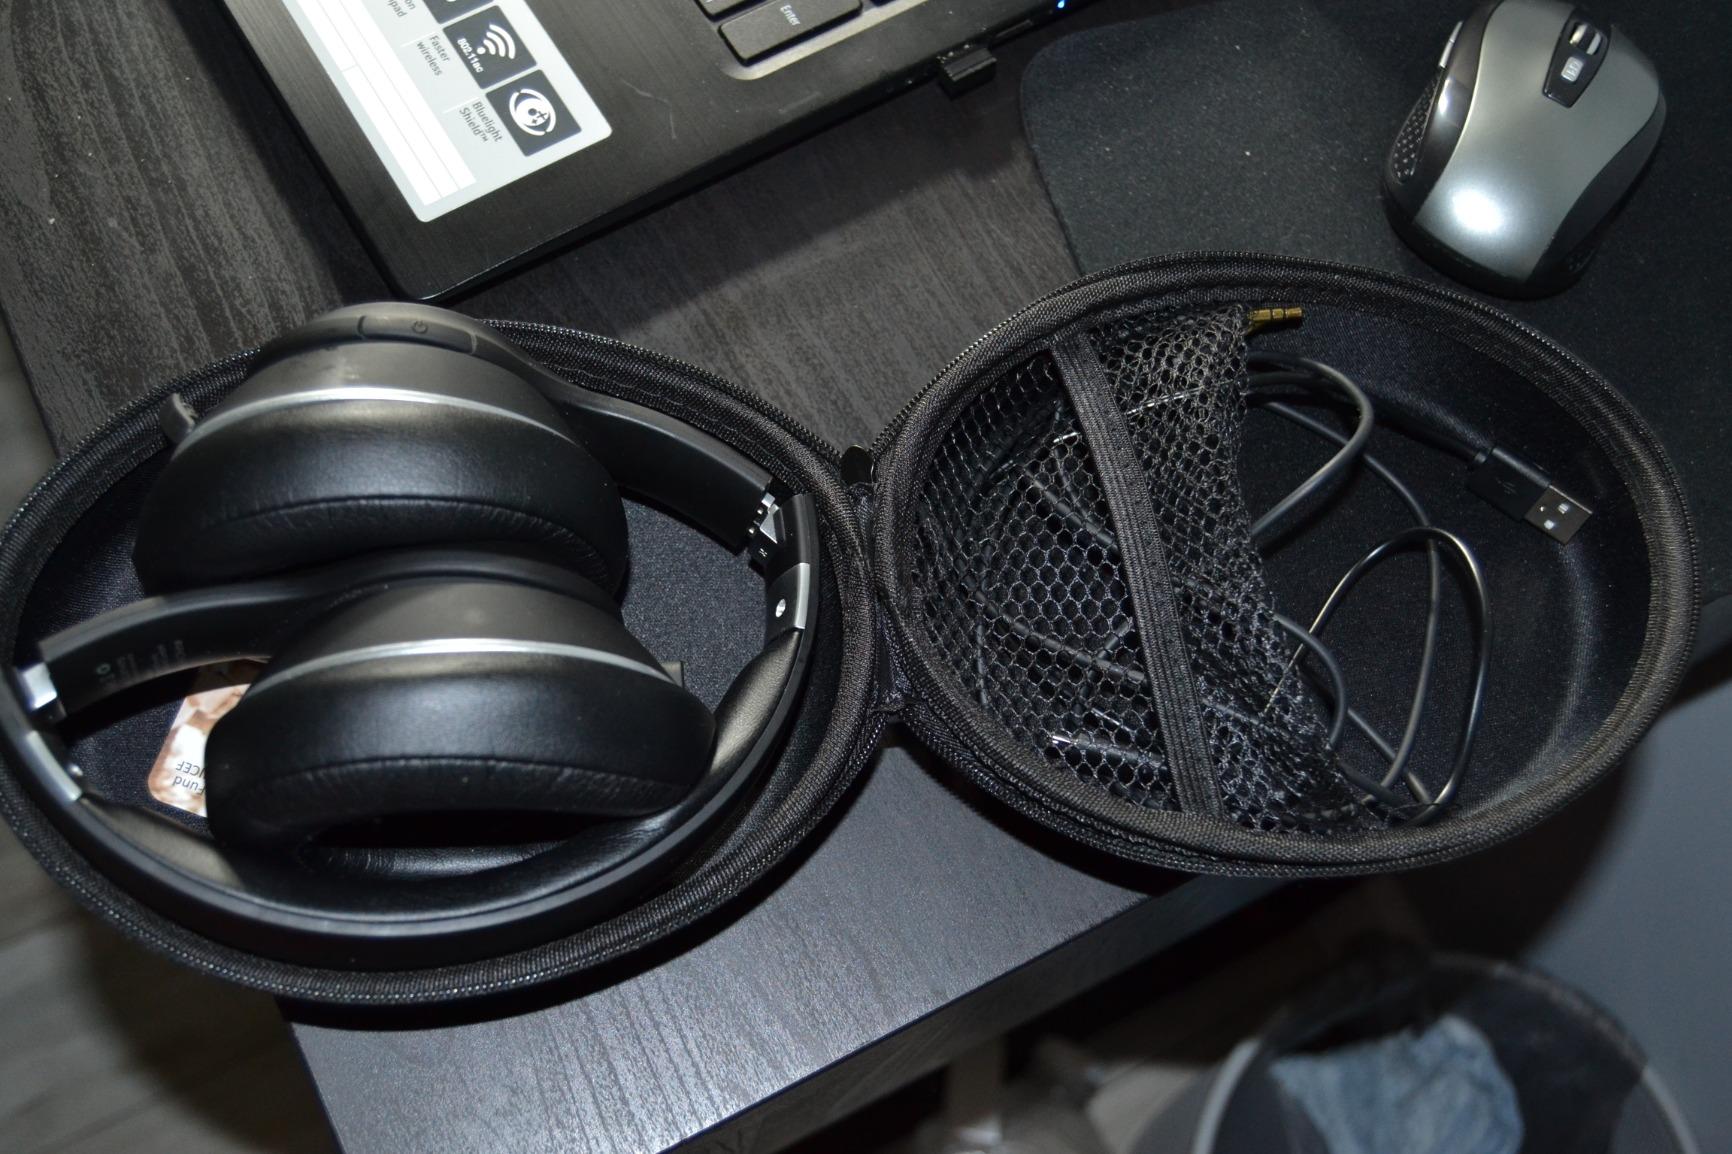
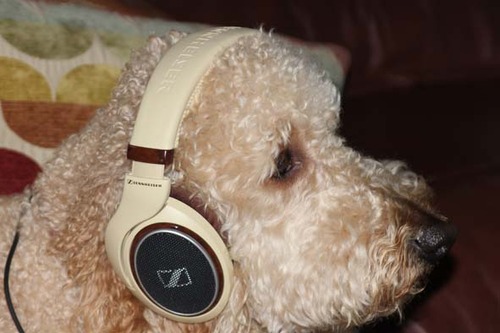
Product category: headphones
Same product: no